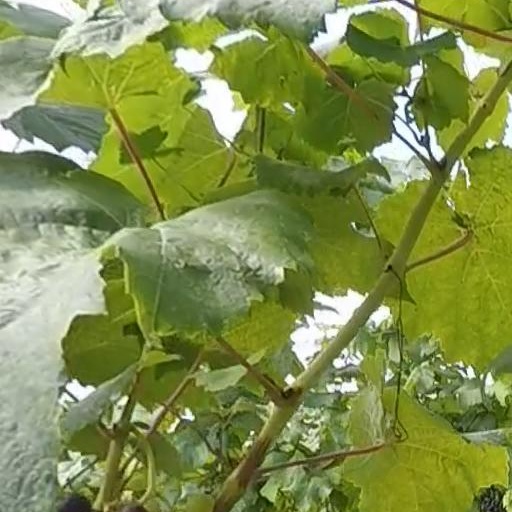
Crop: grape